Melodrama (film genre)

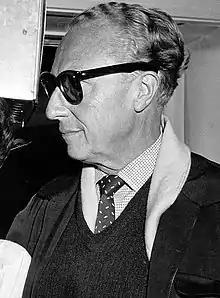
The standard definition of melodrama as a film genre was born out of a reappraisal of director Douglas Sirk, who was recognized as the major exponent of the style.

In film studies and criticism, melodrama may variously refer to a genre, mode, style or sensibility characterized by its emphasis on intense and exaggerated emotions and heightened dramatic situations. There is no fixed definition of the term and it may be used to refer to a wide and diverse range of films of other genres including romantic dramas, historical dramas, psychological thrillers or crime thrillers, among others. Although it has been present in cinema since its inception, melodrama was not recognized as a distinct film genre until the 1970s and 1980s when critics and scholars identified its formal and thematic characteristics.